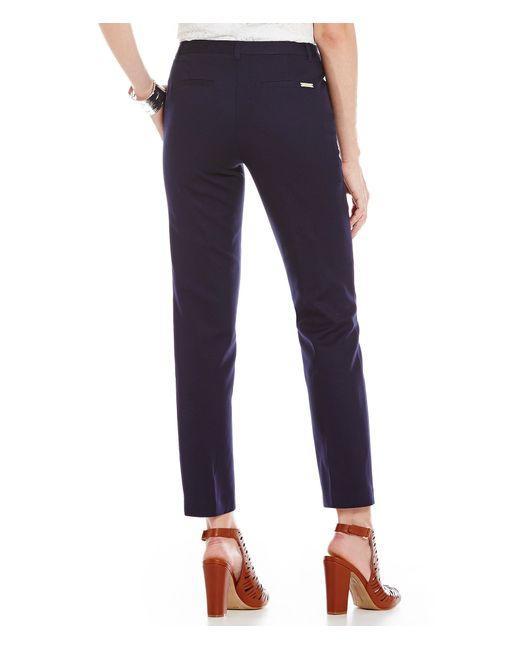
Weiße Bluse mit dunkelvioletter Baumwollhose und braunen High Heel Sandalen